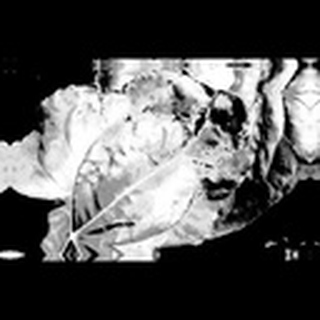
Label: cotton_bacterial_blight